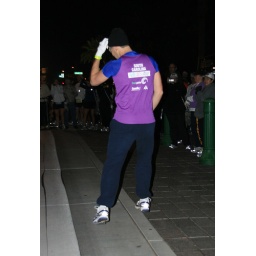
&amp;quot;Sweet home in Alabama&amp;quot; was playing when this runner came out on the dance floor to represent